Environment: real
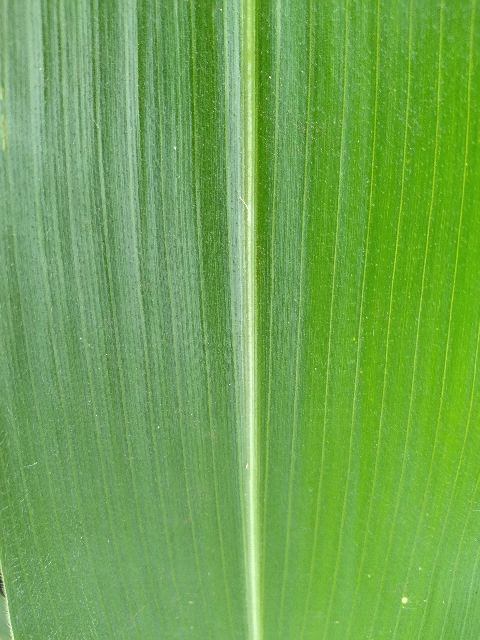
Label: healthy